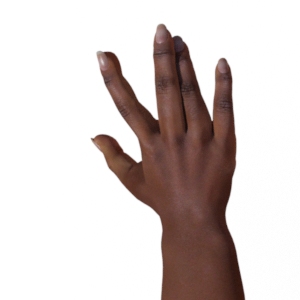
Label: paper